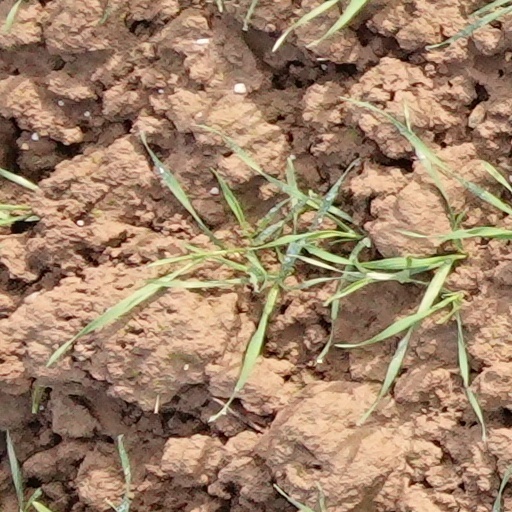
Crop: wheat